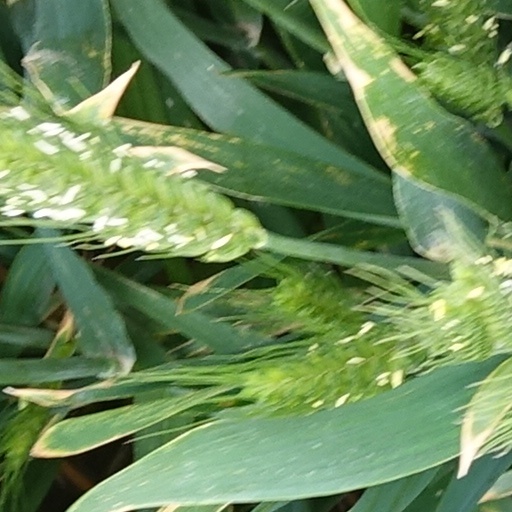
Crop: wheat